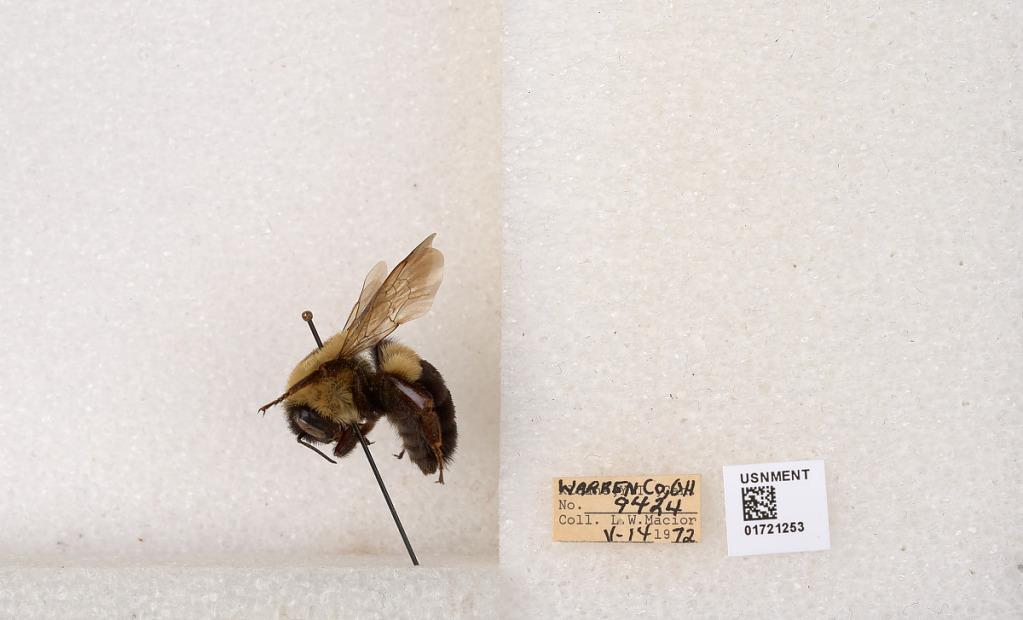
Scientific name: Bombus impatiens Cresson
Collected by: L. Macior
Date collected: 1972-5-14
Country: United States
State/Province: Ohio
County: Warren
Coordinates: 39.4276, -84.1668